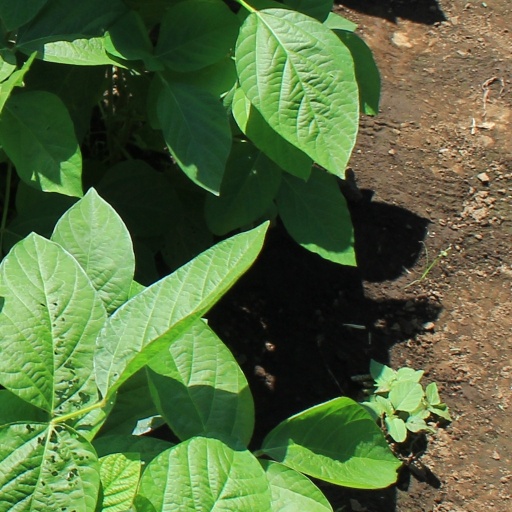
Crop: soybean